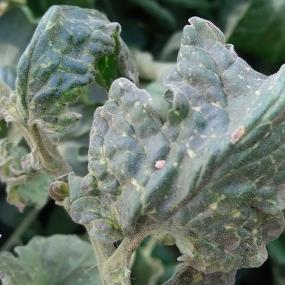
Crop: Tomato
Condition: virosis-d